Scott Chadwick

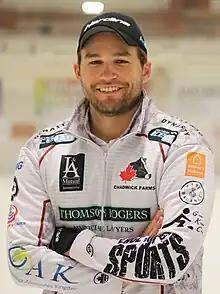
Scott Chadwick during 2021–2022 season

Scott Chadwick (born January 16, 1991) is a Canadian curler from Napanee, Ontario. In 2021, he competed at the 2021 Canadian Olympic Curling Trials.